Deficit reduction in the United States

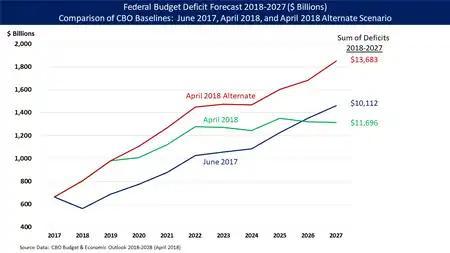
Congressional Budget Office (CBO) baseline scenario comparisons: June 2017 (essentially the deficit trajectory that President Trump inherited from President Obama), April 2018 (which reflects Trump's tax cuts and spending bills), and April 2018 alternate scenario (which assumes extension of the Trump tax cuts, among other current policy extensions).

CBO estimated in February 2023 that Federal debt held by the public is projected to rise from 98 percent of GDP in 2023 to 118 percent in 2033—an average increase of 2 percentage points per year. Over that period, the growth of interest costs and mandatory spending outpaces the growth of revenues and the economy, driving up debt. Those factors persist beyond 2033, pushing federal debt higher still, to 195 percent of GDP in 2053.